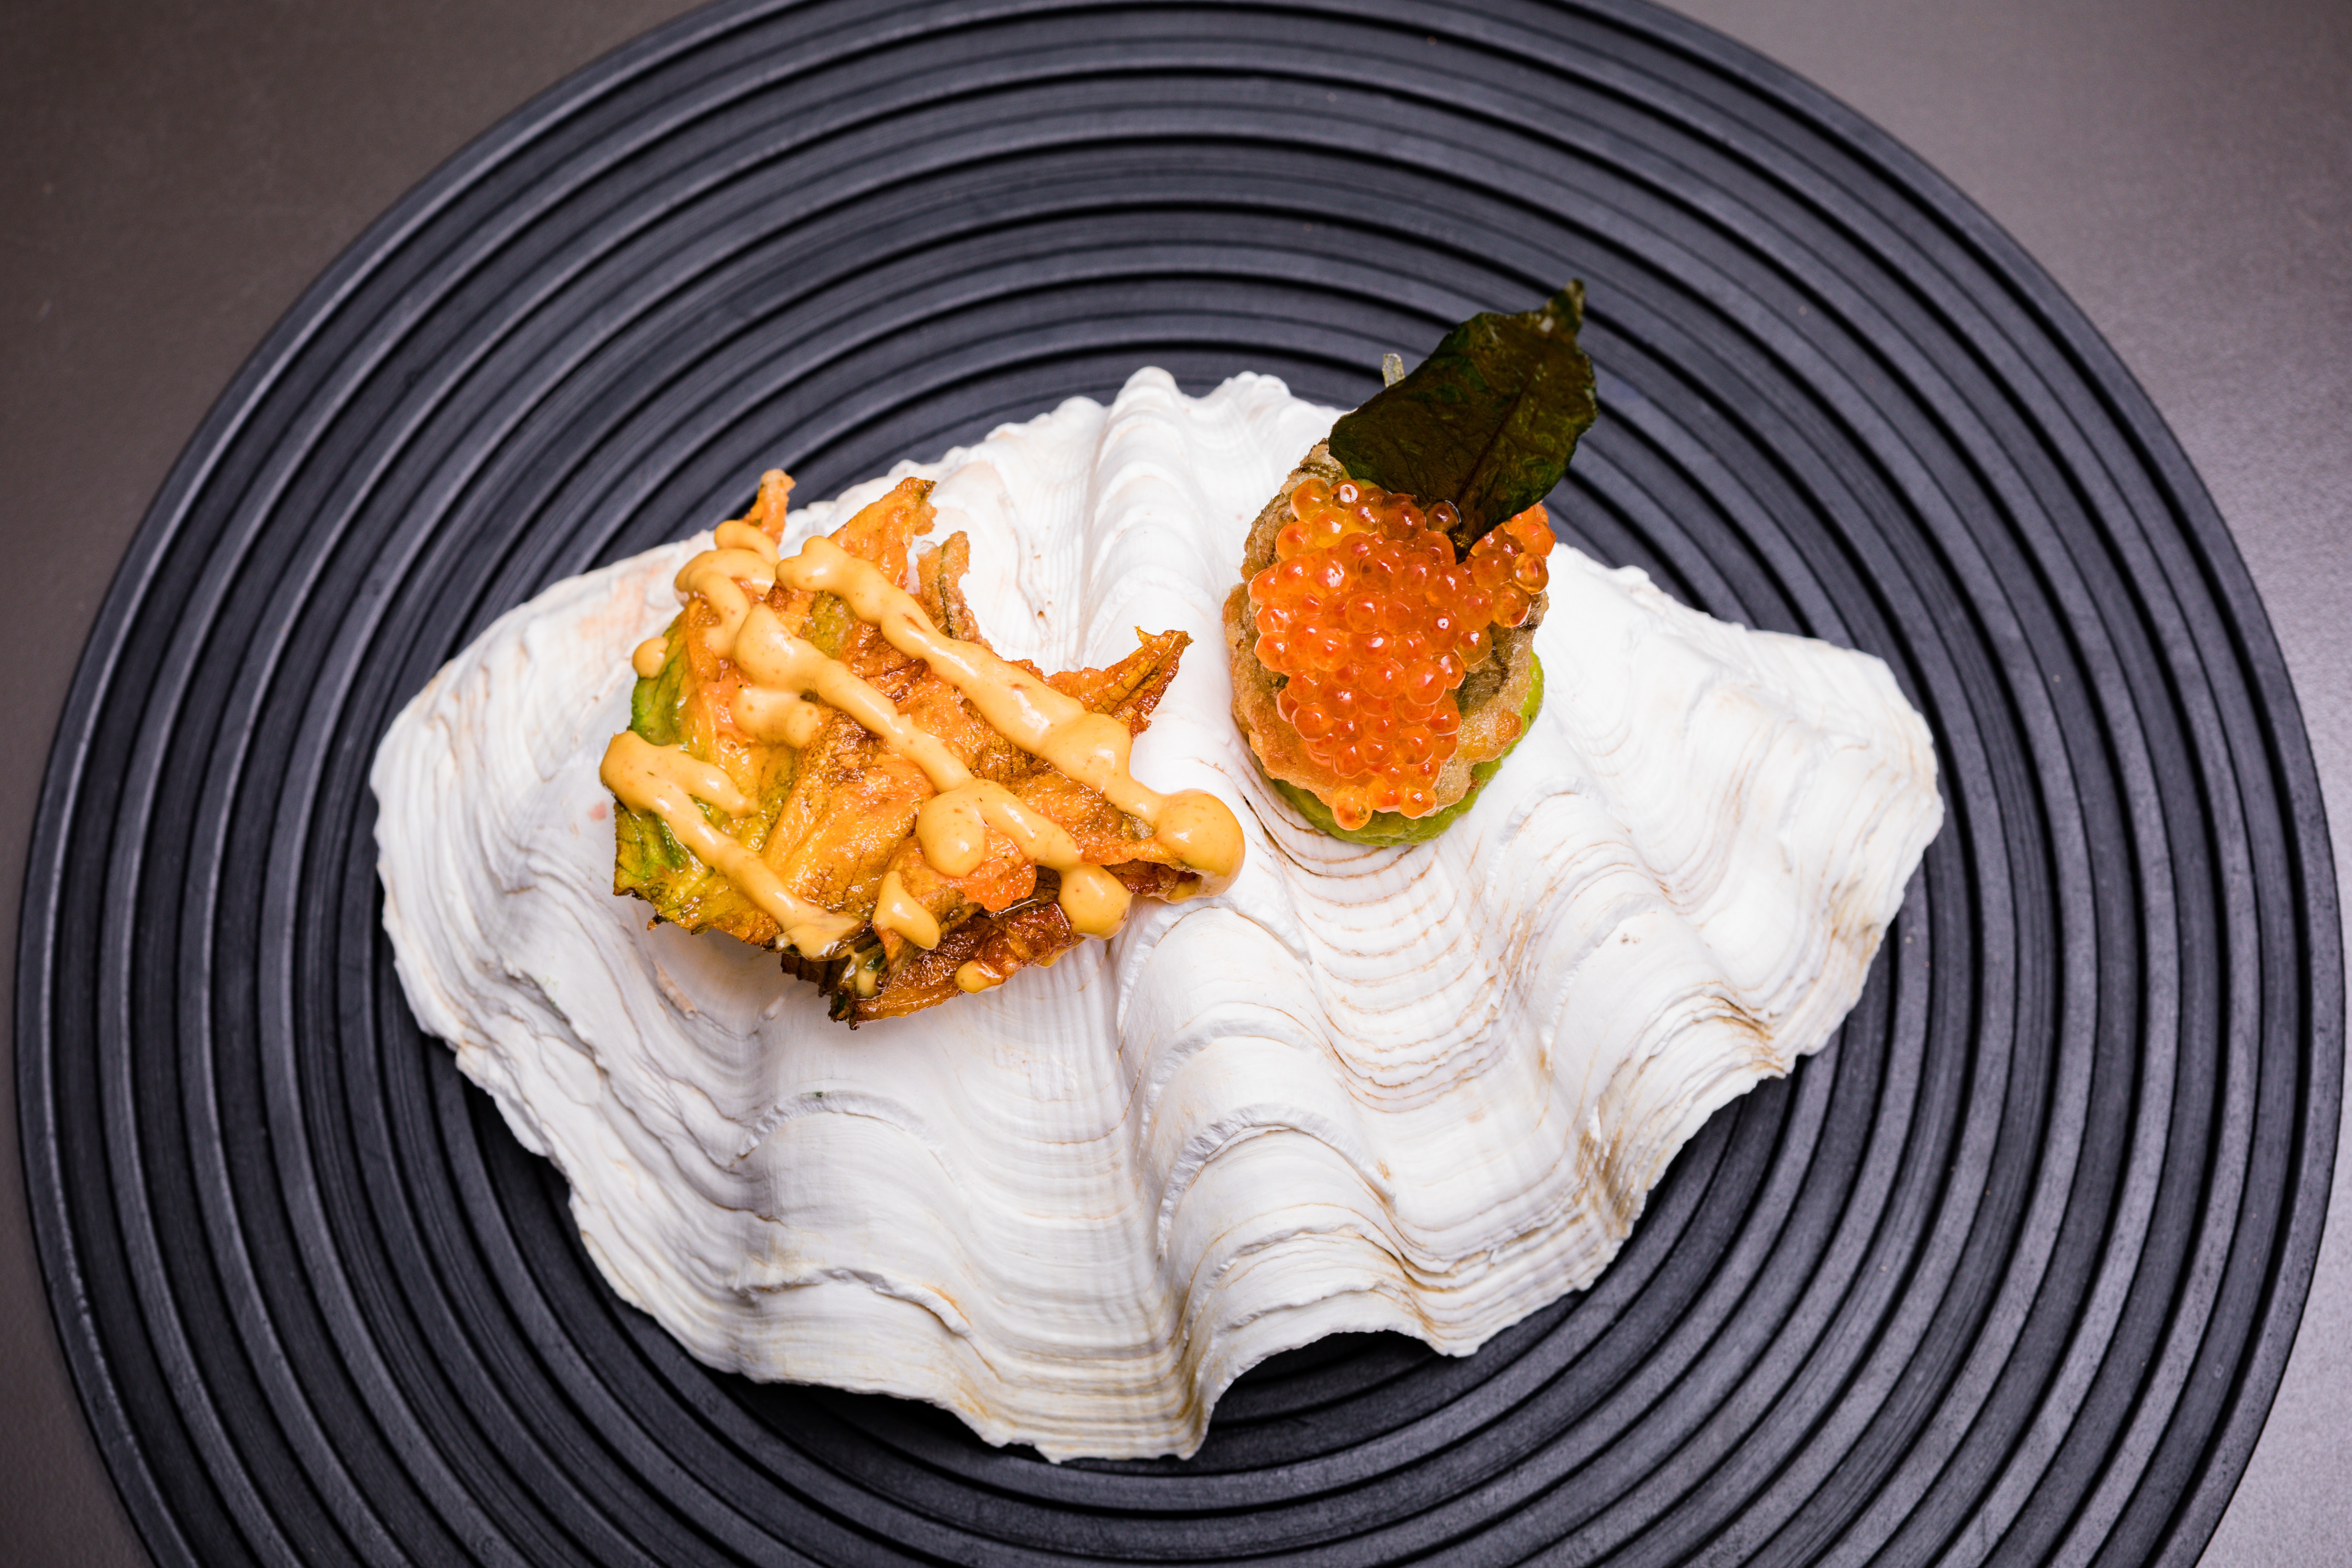
food, tableware, dishware, ingredient, plate, recipe, cuisine, dish, produce, valencia orange, garnish, comfort food, platter, Chiboust cream, serving tray, wood, tangelo, culinary art, la carte food, breakfast, side dish, sweetness, cooking, finger food, vegan nutrition, meal, meat, delicacy, condiment, superfood, dessert